Salvenach

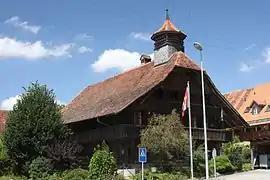
Old school house building

The Old School House is listed as a Swiss heritage site of national significance. The entire village of Salvenach is part of the Inventory of Swiss Heritage Sites.